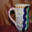
Label: cup